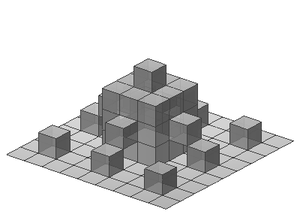
Le flocon de Koch est l'une des premières courbes fractales à avoir été décrites.
Cet article est une liste de fractales, ordonnées par dimension de Hausdorff croissante.